Gholam Reza Pahlavi

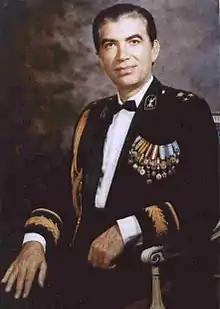
Prince Gholamreza in 1966

Gholam Reza Pahlavi (15 May 1923 – 7 May 2017) was an Iranian prince and a member of the Pahlavi dynasty, as the son of Reza Shah and half-brother of Mohammad Reza Pahlavi, the last Shah of Iran.